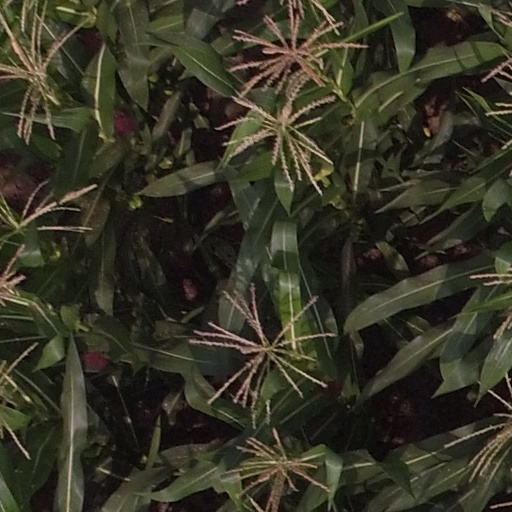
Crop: maize; corn